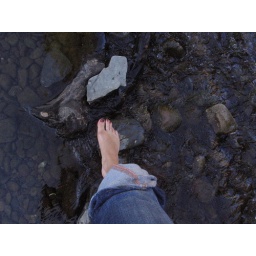
walking over the navarro river